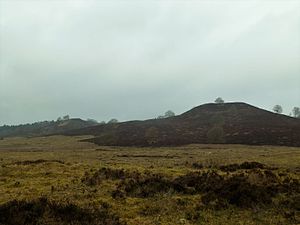
Sindbjerg og Stovbjerg
Stovbjerg forrest og Sindbjerg i baggrunden på Sejs Hede ved Silkeborg. Set mod nordvest
Sindbjerg og Stovbjerg på Sejs Hede ved Silkeborg
Sindbjerg og Stovbjerg er en ganske anselig bakkeformation med to lyngdækkede toppe beliggende i et hedeområde nord for Sejs og Borre Sø, ca. 5 km sydøst for Silkeborg. Sindbjerg er 103 meter og Stovbjerg er 99 meter højt. Afstanden mellem de to bakketoppe er omtrent 400 m.